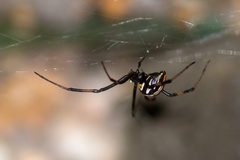
Species: Lactrodectus_hesperus